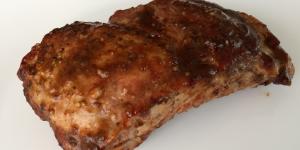
costillas en salsa de ciruelas